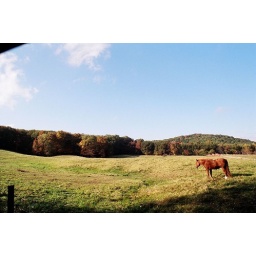
Shot through a car window, I think with my Minolta X-700. The unnamed horse resides near Brownstown, Indiana.